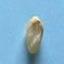
Maize quality: Bad